Lady Mary Wortley Montagu

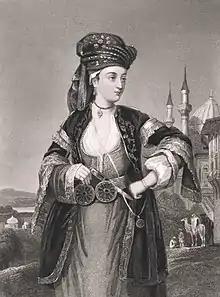
Mary Wortley Montagu in Turkish dress.

Montagu's Turkish letters were to prove an inspiration to later generations of European women travellers and writers. In particular, Montagu staked a claim to the authority of women's writing, due to their ability to access private homes and female-only spaces where men were not permitted. The title of her published letters is "Sources that Have Been Inaccessible to Other Travellers". The letters themselves frequently draw attention to the fact that they present a different, and Montagu asserts more accurate description than that provided by previous (male) travellers: "You will perhaps be surpriz'd at an Account so different from what you have been entertained with by the common Voyage-writers who are very fond of speaking of what they don't know." In general, Montagu dismisses the quality of European travel literature of the 18th century as nothing more than "trite observations...superficial...[of] boys [who] only remember where they met with the best wine or the prettiest women". Montagu writes about the "warmth and civility" of Ottoman women. She describes the "hammam", known to her readers as a 'Turkish bath', "as a space of urbane homosociality, free of cruel satire and disdain". She mentions that ""hammam" are remarkable for their undisguised admiration of the women's beauty and demeanor", which creates a space for female authority. Montagu provides an intimate description of the women's bathhouse in Sofia, in which she derides male descriptions of the bathhouse as a site for unnatural sexual practices, instead insisting that it was "the Women's coffee house, where all the news of the Town is told, Scandal invented, etc." Montagu's reference to "women's coffee house" represents the political and social freedom that women had access to in the Ottoman Empire during the 18th century. Even though Montagu refused to undress for the bath at first, the girls managed to persuade her to "open my shirt, and show them my stays, which satisfied them very well". In one letter to her sister Lady Mar, she wrote, "nothing will surprise you more than the sight of my person, as I am now in my Turkish habit."